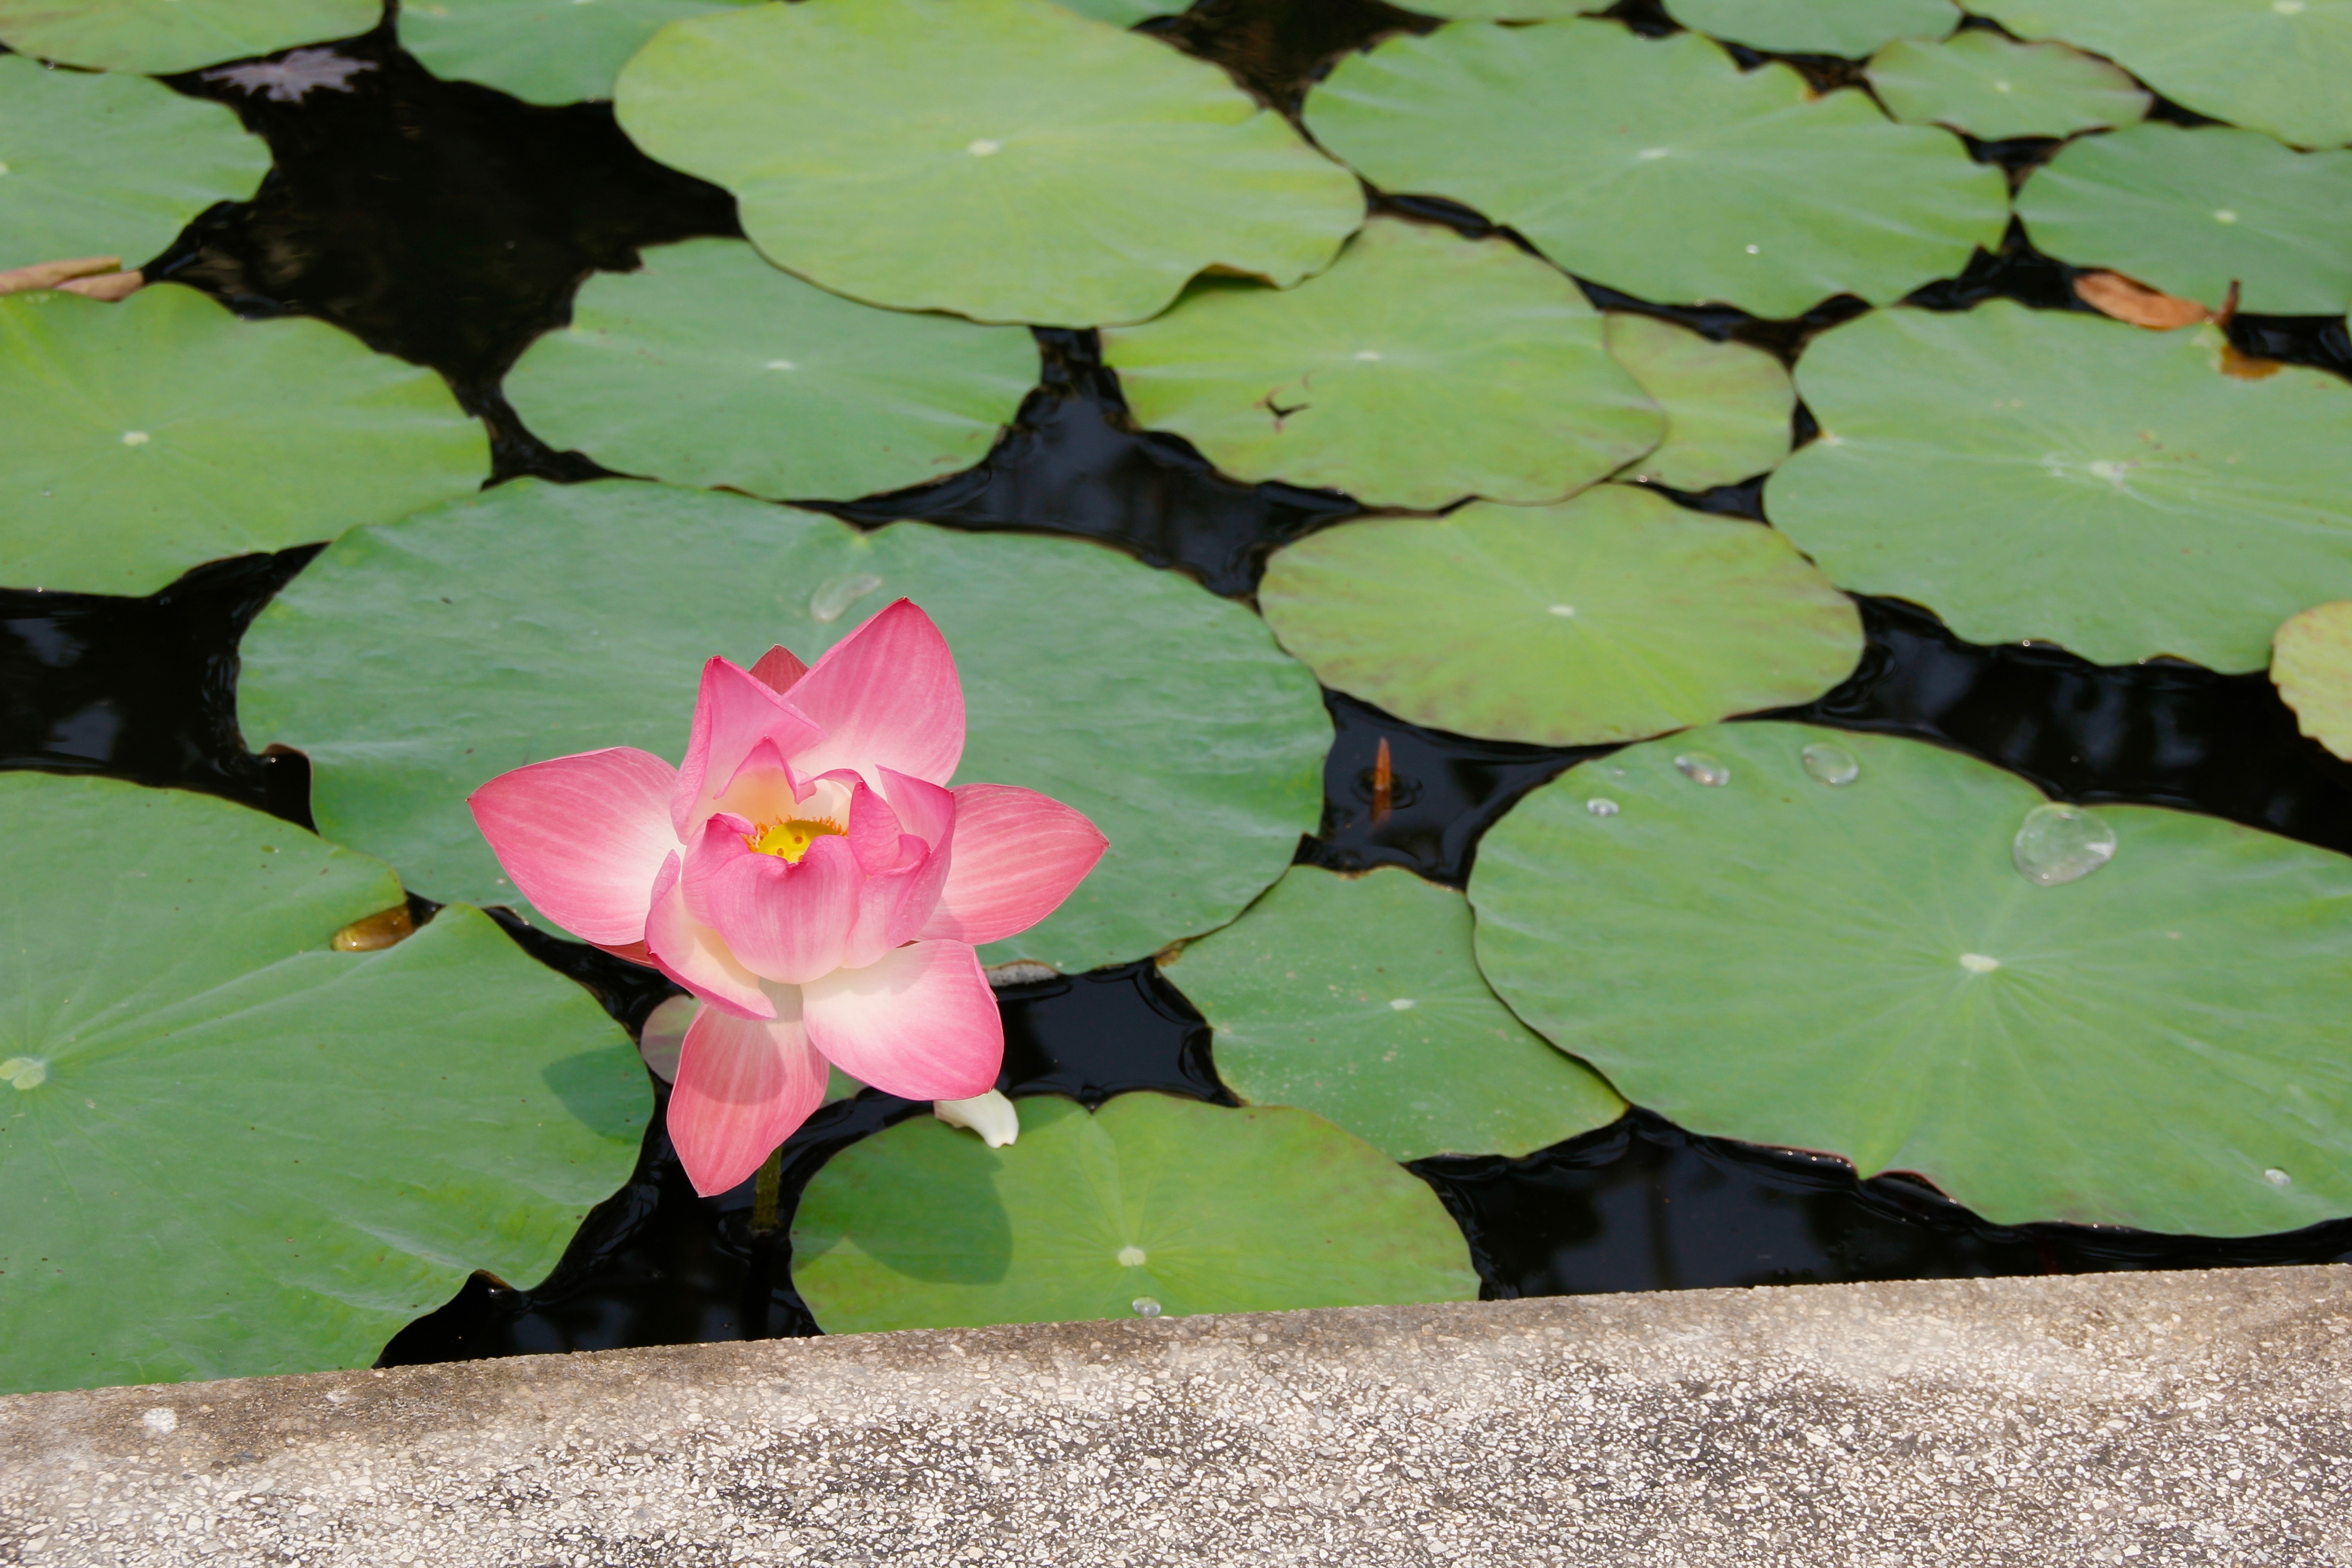
water, nature, blossom, plant, leaf, flower, petal, bloom, pond, green, botany, pink, sacred lotus, aquatic plant, flora, water lily, violet, lotus, nuphar, teichplanze, water flower, lake rose, blossomed, flowering plant, annual plant, land plant, lotus family, proteales